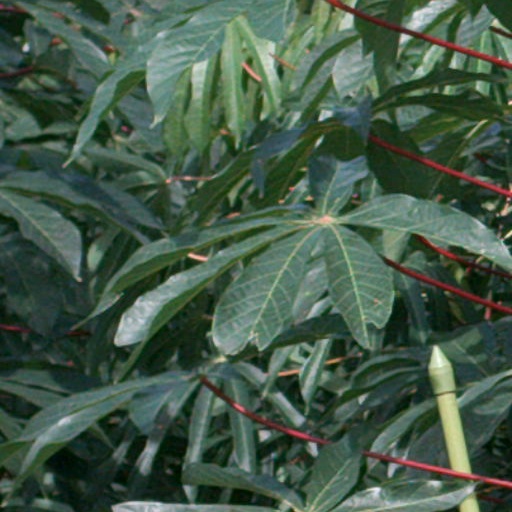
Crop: cassava